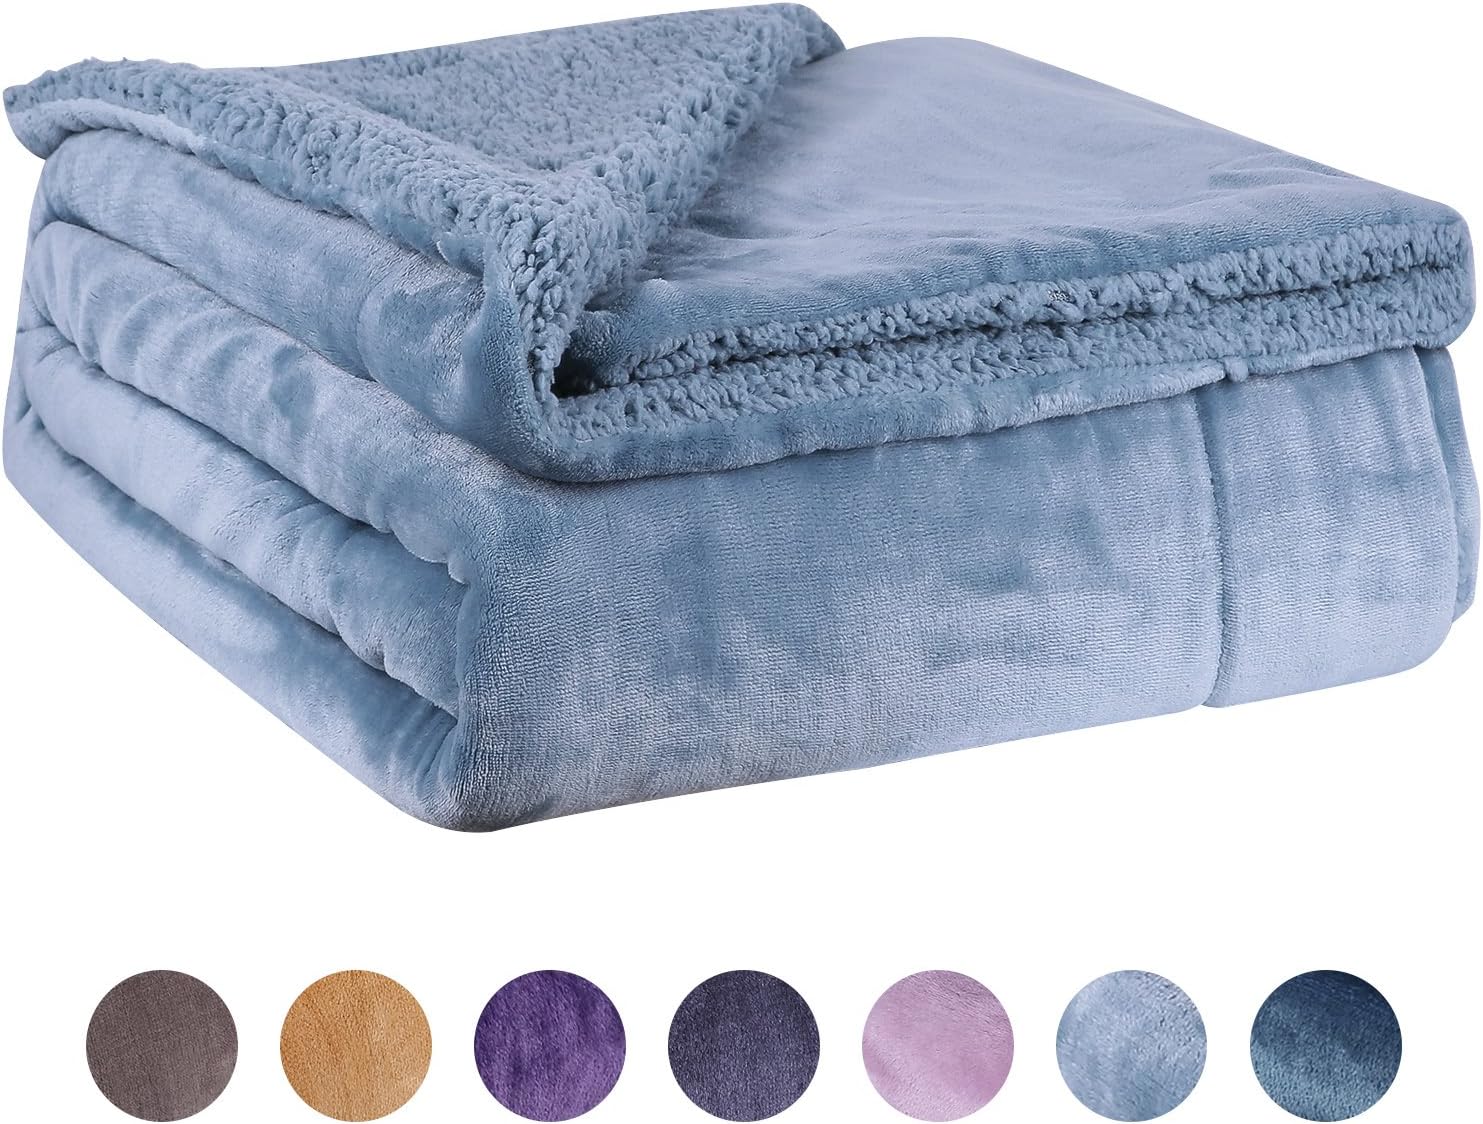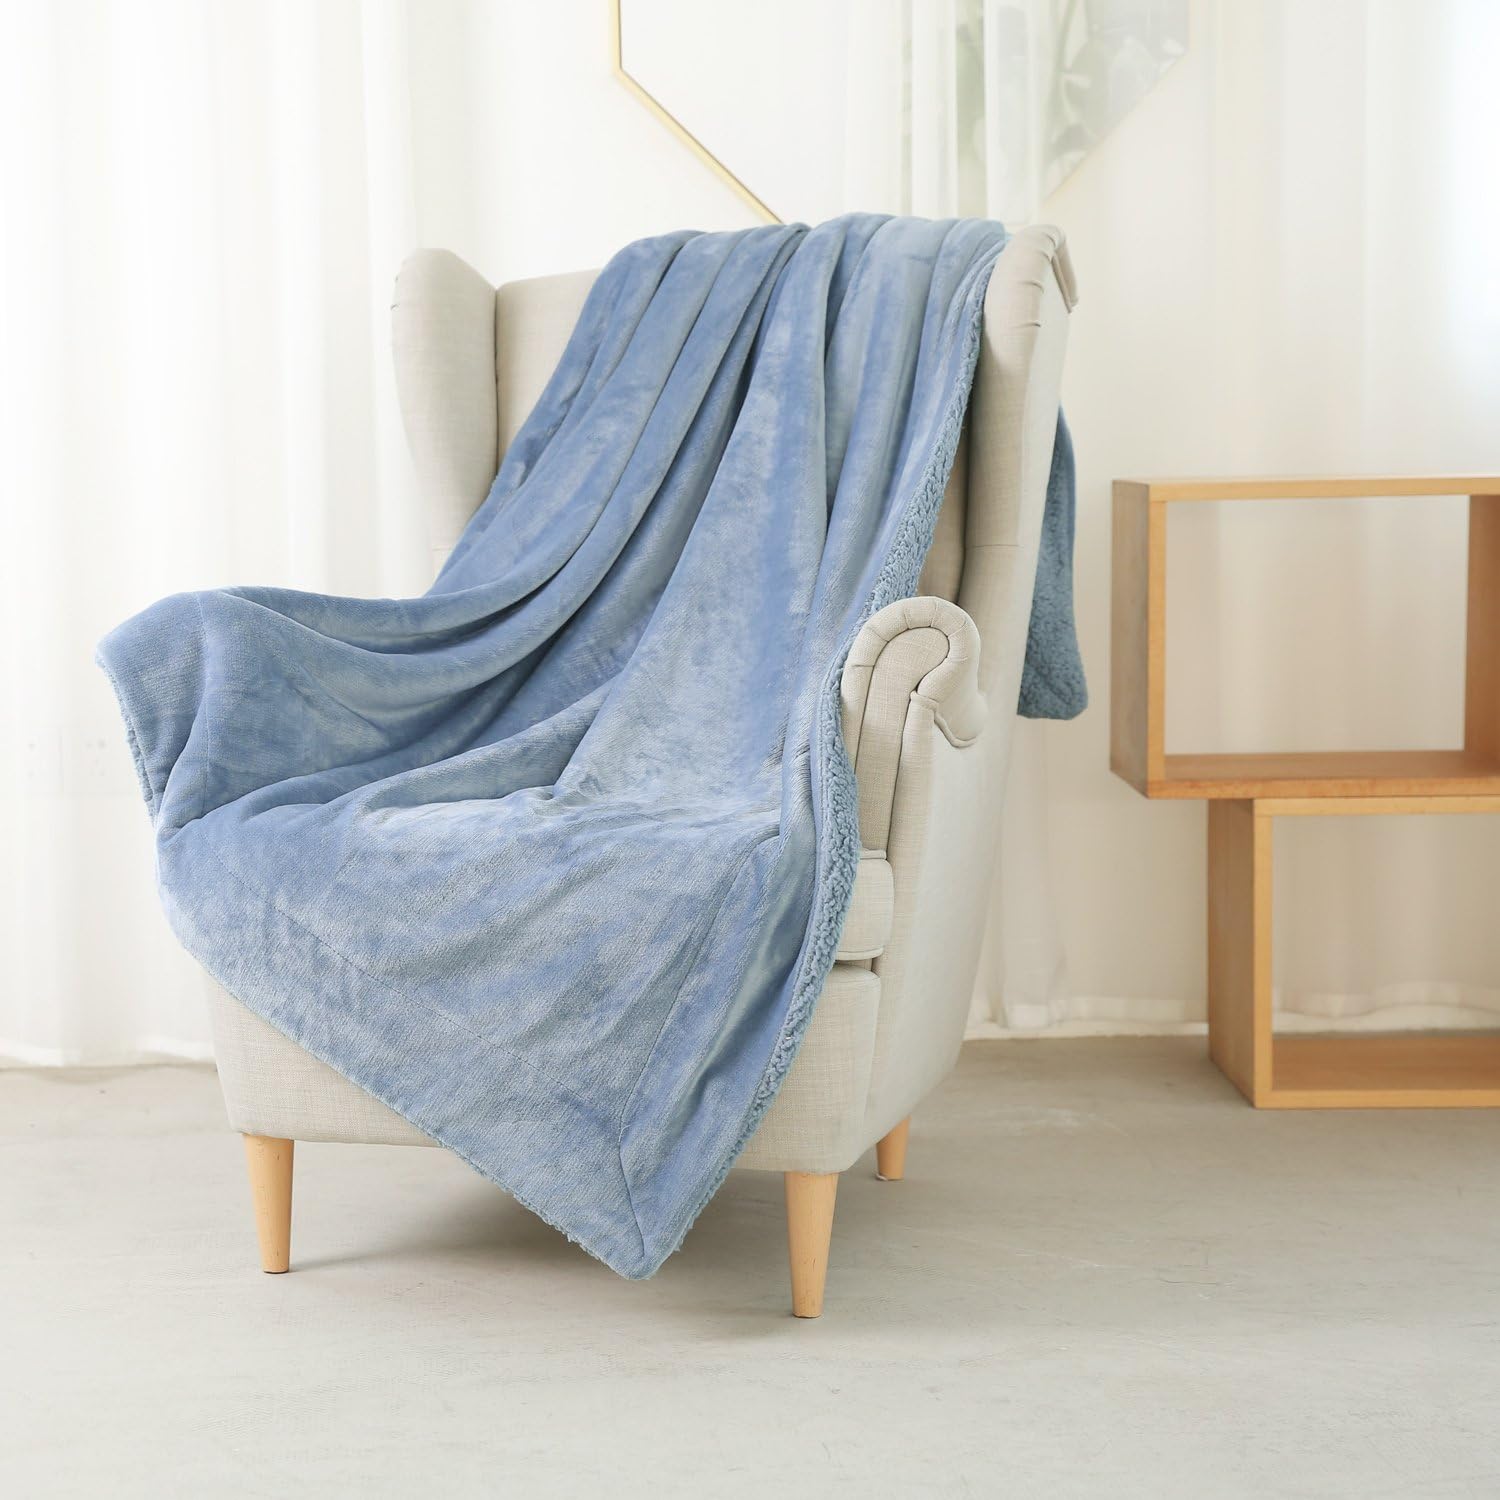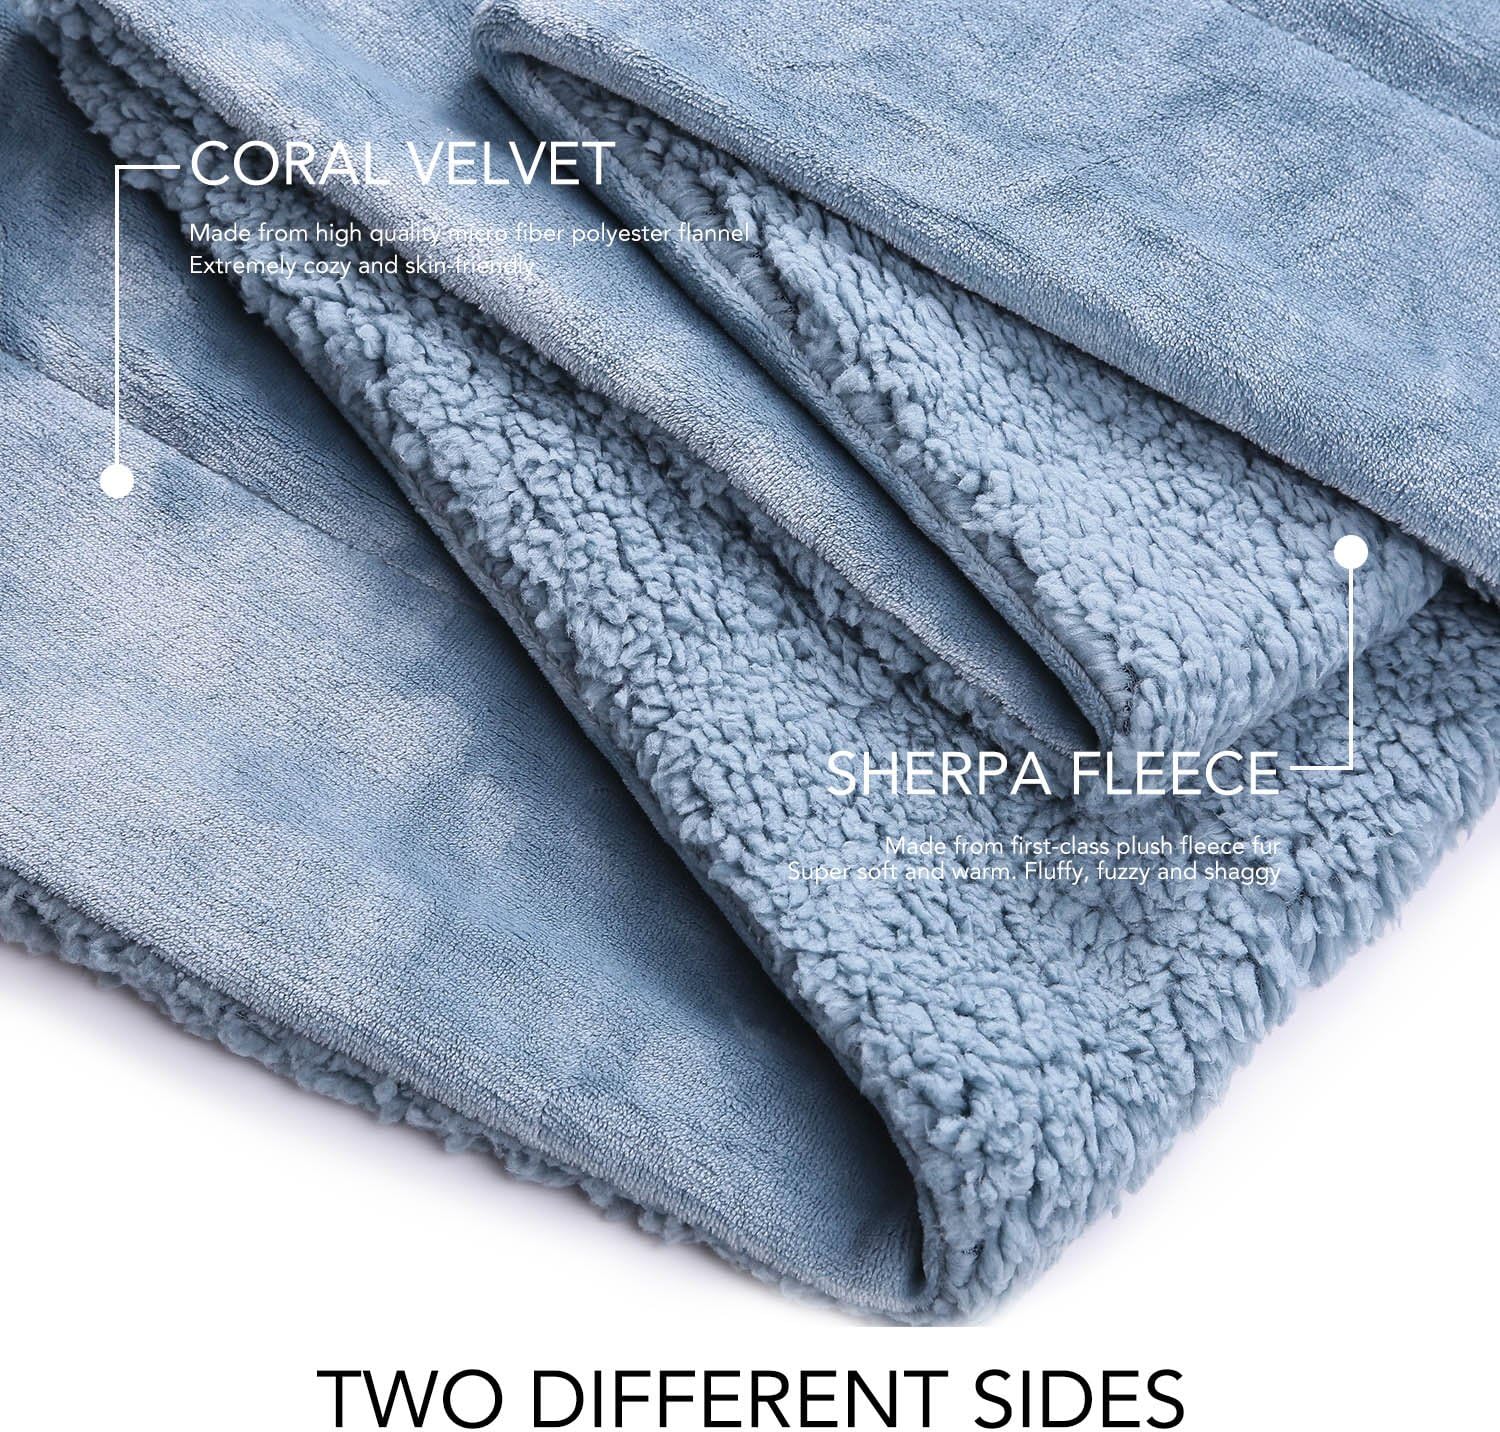
Fleece Throw Blanket Twin Size - Fuzzy Sherpa Plush Queen Summer Throw Blanket for Couch Soft Comforter Heavy Weighted Couch Sofa Bed 60x80
Category: Amazon Home
Euyzou Create Comfort for Your Life First Class & High Quality Throw Blanket SIZE Queen size, about 59" x 79" ( 150cm x 200cm ) WEIGHT About 3.3lbs MATERIAL 100% polyester FIRST CLASS & HIGH QUALITY This luxury throw blanket is made of 100% polyester. Side A is coral velvet, made from high quality micro fiber polyester flannel, it’s extremely cozy and skin-friendly. Side B is Sherpa fleece, made from first-class plush fleece fur, it’s super soft and warm, fluffy, fuzzy and shaggy. It’s durable, you do not need to worry about whether it would shrinking, pilling, shedding, warping or not. QUEEN SIZE & USEFUL The size of this throw blanket is about 59” x 79” ( 150cm x 200cm ) for queen size. Can be good used under air-conditioned in summer. You can enjoy this throw blanket for all seasons, no matter for living room, office, couch, sofa, bed, leisure weekend, comfortable life, TV watching, noon breaking or deep sleeping. BEST PRESENT CHOICE Father’s Day is coming. This great throw blanket would be the best present choice to your loving father. Every time your kindly father relax with this throw blanket, he will recall the happy memories with you and feel well. Of course, this throw blanket can be chosen as a gift to any age anyone the year round, even for cute pets dogs and cats. EASY CARE & WASH Machine washable. Please wash this throw blanket before your first time using. Wash with cold water separately on gentle or delicate cycle. And only tumble dry on low heat. Please do not dry-clean, chlorine bleaches bleach, iron or wring. 100% SATISFACTION GUARANTEED We are very sure you will fall in love with this nice throw blanket once you touch it. But if you are not satisfied with the product for some reasons, we will refund your money back.
Features: THROW BLANKET & FLEECE BLANKET: 100% polyester throw blanket on the cover side and sherpa fleece blanket on the backside, a perfect choice for the summer blanket. Side A is coral velvet, made from high quality micro fiber polyester flannel. Side B is Sherpa fleece, made from first-class plush fleece fur, it’s super soft and warm, fluffy, fuzzy and shaggy. It’s durable, you do not need to worry about whether it would shrinking, pilling, shedding, warping or not. | BLANKET TWIN SIZE & TWIN BLANKET: The size of this throw blanket is about 59” x 79” ( 150cm x 200cm ) for twin size. Throw blanket for couch - Can be good used under air-conditioned in summer. You can enjoy this throw blanket for all seasons, no matter for living room, office, couch, sofa, bed, leisure weekend, comfortable life, TV watching, noon breaking or deep sleeping. | BEAUTIFUL COLORS: Available in a wide variety of colors and styles, choose from Pink, Light Blue, Navy Blue, Camel, Gray, Purple, Deep Red, Dark Gray, Sapphire Blue and more! | EASY CARE & WASH: Machine washable. Please wash this throw blanket before your first time using. Wash with cold water separately on gentle or delicate cycle. And only tumble dry on low heat. Please do not dry-clean, chlorine bleaches bleach, iron or wring. | 100% SATISFACTION GUARANTEED: We are very sure you will fall in love with this nice throw blanket once you touch it. But if you are not satisfied with the product for some reasons, we will refund your money back.